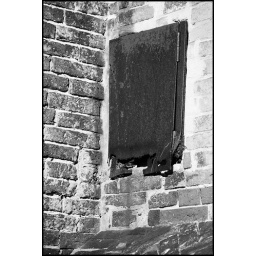
a rusty window on a brick wall of &amp;quot;Santi Giovanni e Paolo&amp;quot; church in Venice.Canon 30DCanon EF-S 55-250 IS